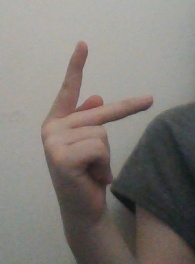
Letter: dha